Industrial dye degradation

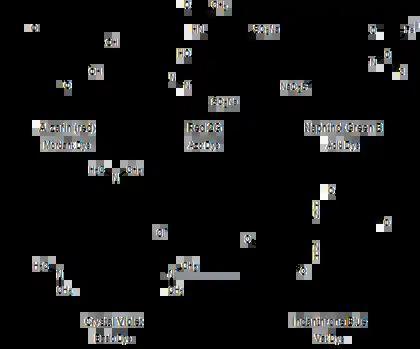
Common industrial dyes of varying colors and types.

Industrial dye degradation is any of a number of processed by which dyes are broken down, ideally into innocuous products. Many dyes, specifically in the textile industry such as methylene blue or methyl red, are released into ecosystems through water waste. Many of these dyes can be carcinogenic. In paper recycling dyes can be removed from fibres during a deinking stage prior to degradation.